Academic achievement

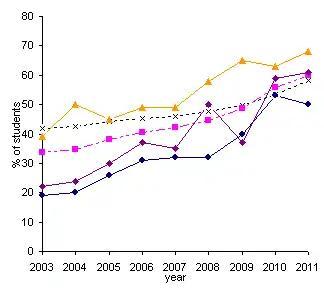
Chart of comparative performance in GCSE results

Parent's academic socialization is a term describing the way parents influence students' academic achievement by shaping students' skills, behaviors and attitudes towards school. Parents influence students through the environment and discourse parents have with their children. Academic socialization can be influenced by parents' socio-economic status. Highly educated parents tend to have more stimulating learning environments. Further, recent research indicates that the relationship quality with parents will influence the development of academic self-efficacy among adolescent-aged children, which will in turn affect their academic performance.